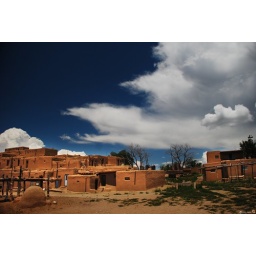
traveler : pueblo native village - cotton balls in the sky